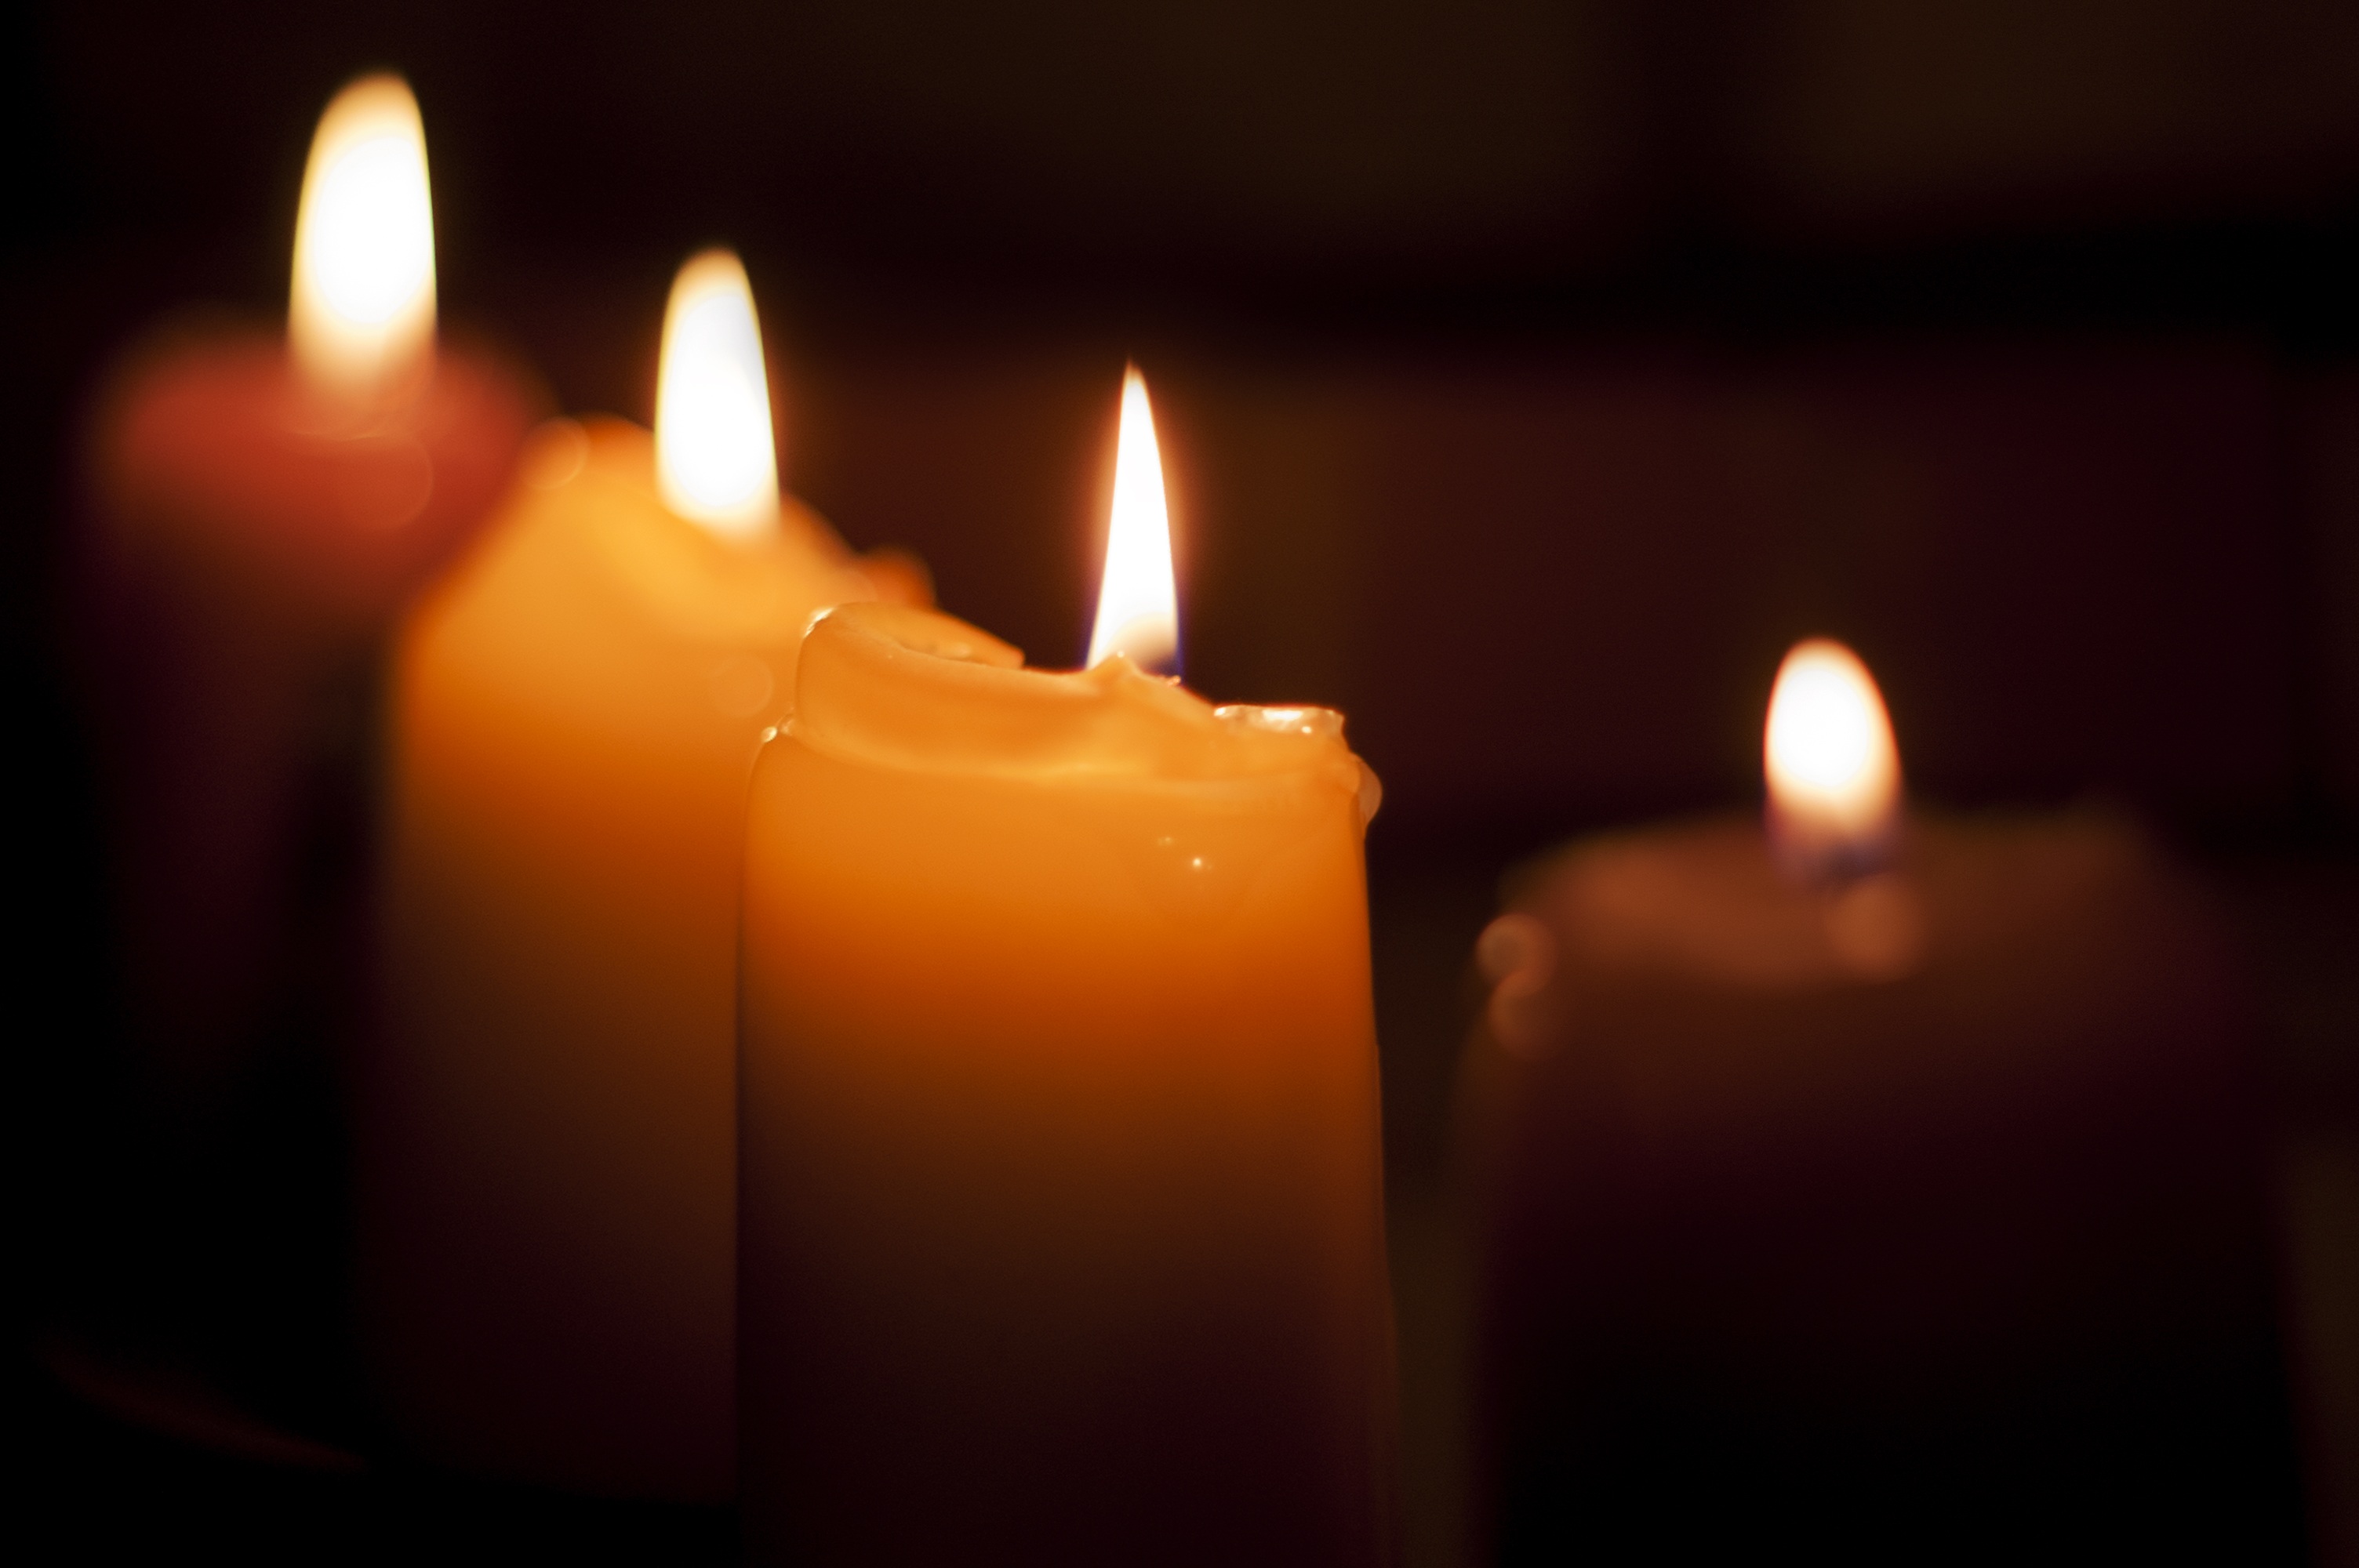
light, dark, flame, fire, romantic, darkness, candle, lighting, decor, candles, relaxation, burning, candlelight, wax, spirituality, flameless candle